Romance in Mekong River

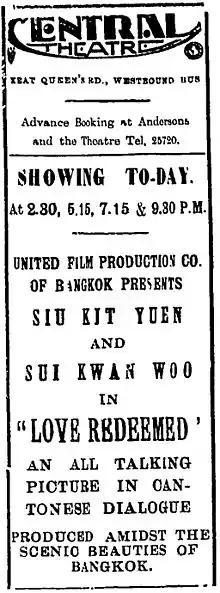
Advertisement of Siam Cantonese film "Love Redeemed" ("湄江情浪") from Hong Kong Newspaper "Hong Kong Daily Press" on 18 December 1933 (Monday).

Romance in Mekong River (also known as "Honor Redeemed" or "Love Redeemed" in Hong Kong; Chinese: 湄江情浪) is a 1933, 2 hours romance musical film made by a group of Chinese overseas in Bangkok formed Siam United Film Studio, Thailand, directed by a USA Hollywood director with Western Electric Company's Movietone sound system in Cantonese dialect. The film premiered in Thailand cinemas on 10 October 1933, in Hong Kong cinemas on 17 December 1933, and in Singapore cinemas on 8 December 1934.